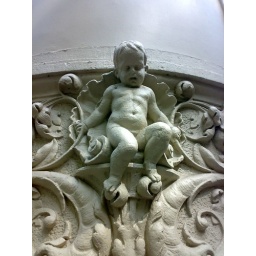
Hanging boy ornament from some house near Dam -square